Norwich Research Park

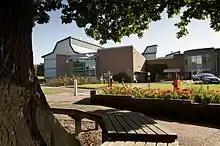
John Innes Centre

In 1904, London property developer John Innes died. He left his estate at Merton Park for the creation of the John Innes Horticultural Institution in 1910. It moved to its present site in 1967. The John Innes Foundation (JIF) was also formed in 1910, which acts as a charitable foundation that sponsors graduate studentships each year and also owns a collection of archive material. John Innes compost was developed by the institution in the 1930s, who donated the recipe to the "Dig for Victory" war effort. During the 1980s, the administration of the John Innes Institute was combined with that of the Plant Breeding Institute and the Nitrogen Fixation Laboratory. In 1994, following the relocation of the operations of other two organisations to the Norwich site, the three were merged as the John Innes Centre (JIC).